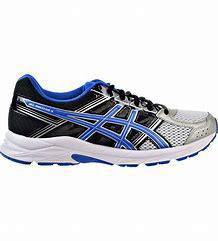
Brand: Asics
Model: Gel Contend 4